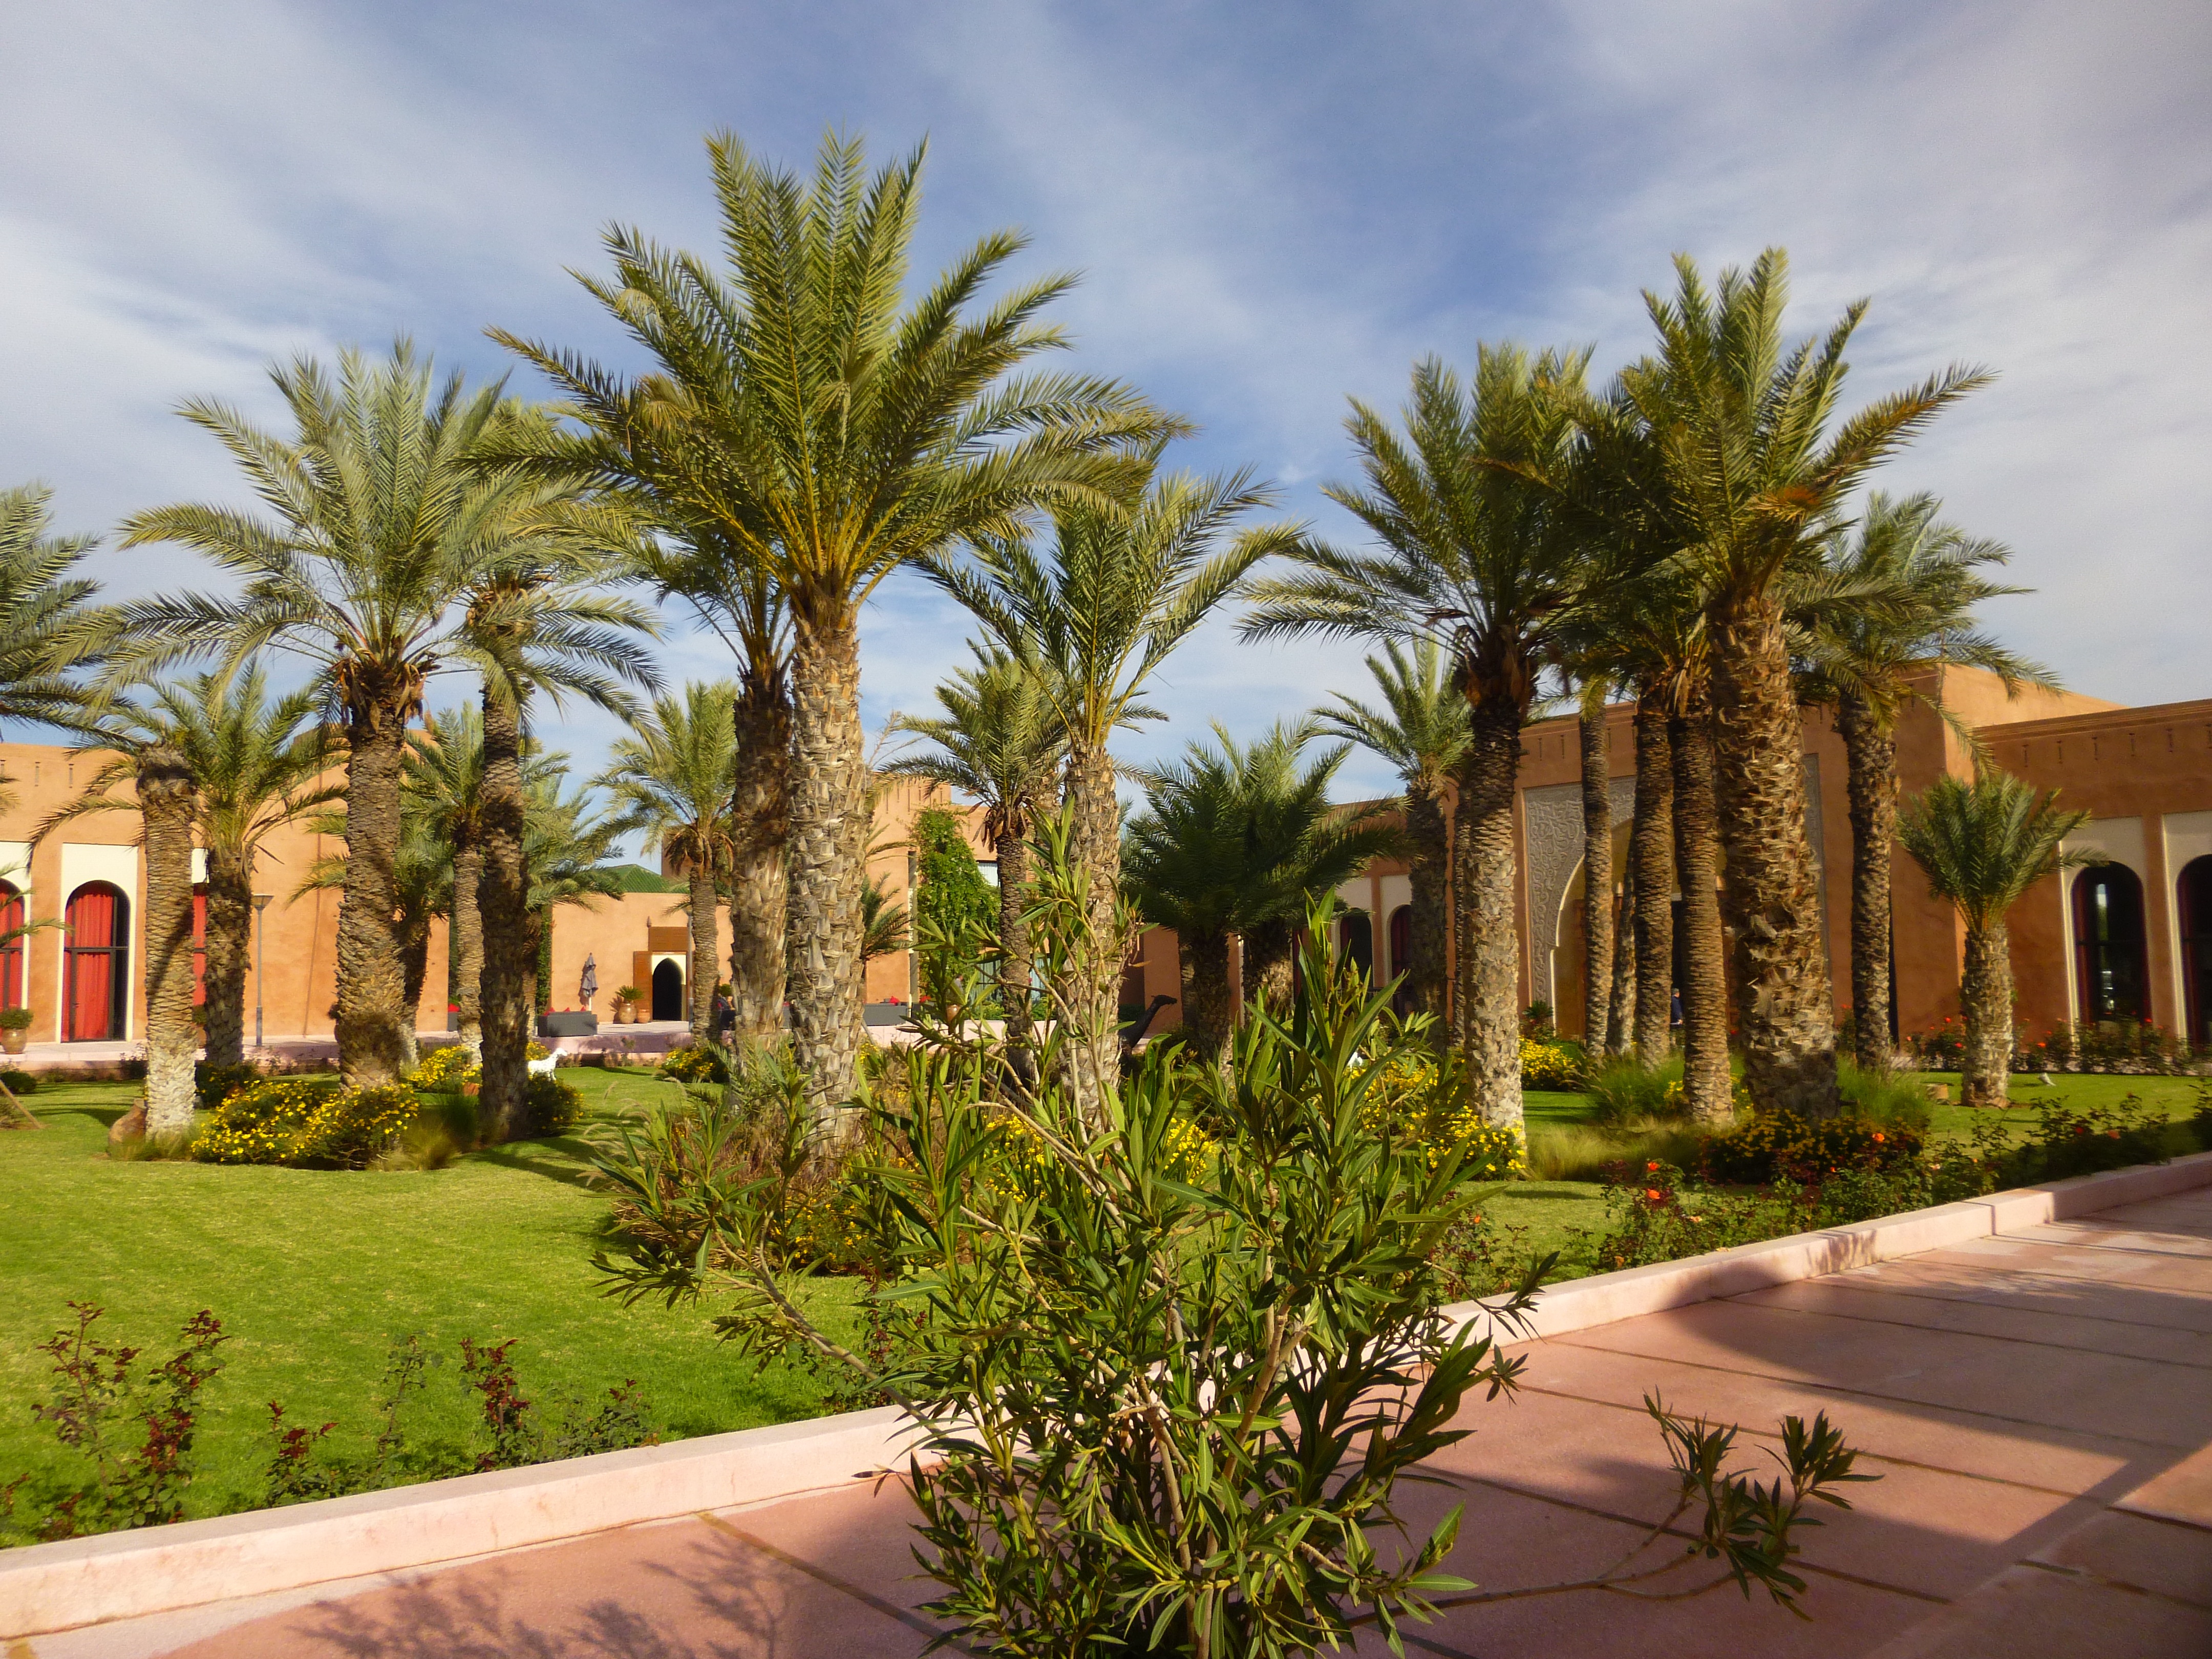
tree, villa, mansion, home, vacation, property, garden, courtyard, resort, morocco, estate, exotic, hacienda, real estate, arecales, palm family, marrackech